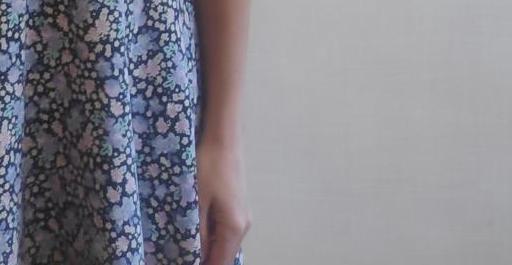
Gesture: no_gesture